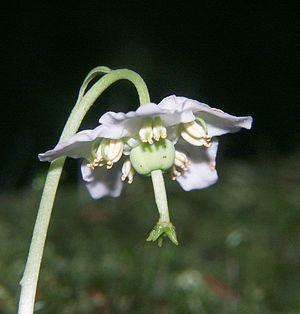
Moneses est un genre de plantes herbacées dicotylédones ; actuellement, il ne comprend qu'une seule espèce : Moneses uniflora - la pyrole à une fleur.
Moneses uniflora, la pirole ou pyrole à une fleur, aussi appelée la monésès uniflore, est une plante herbacée de la famille des Pyrolaceae maintenant considérée comme sous-famille des Ericaceae.